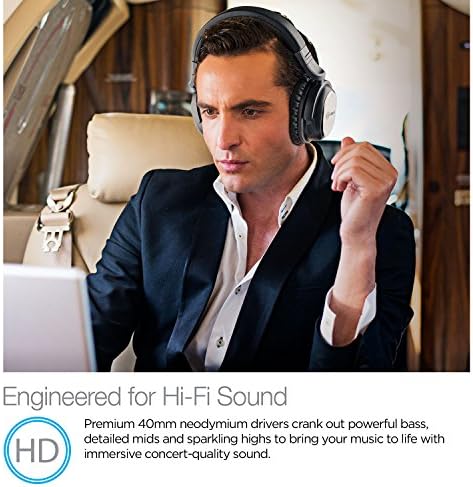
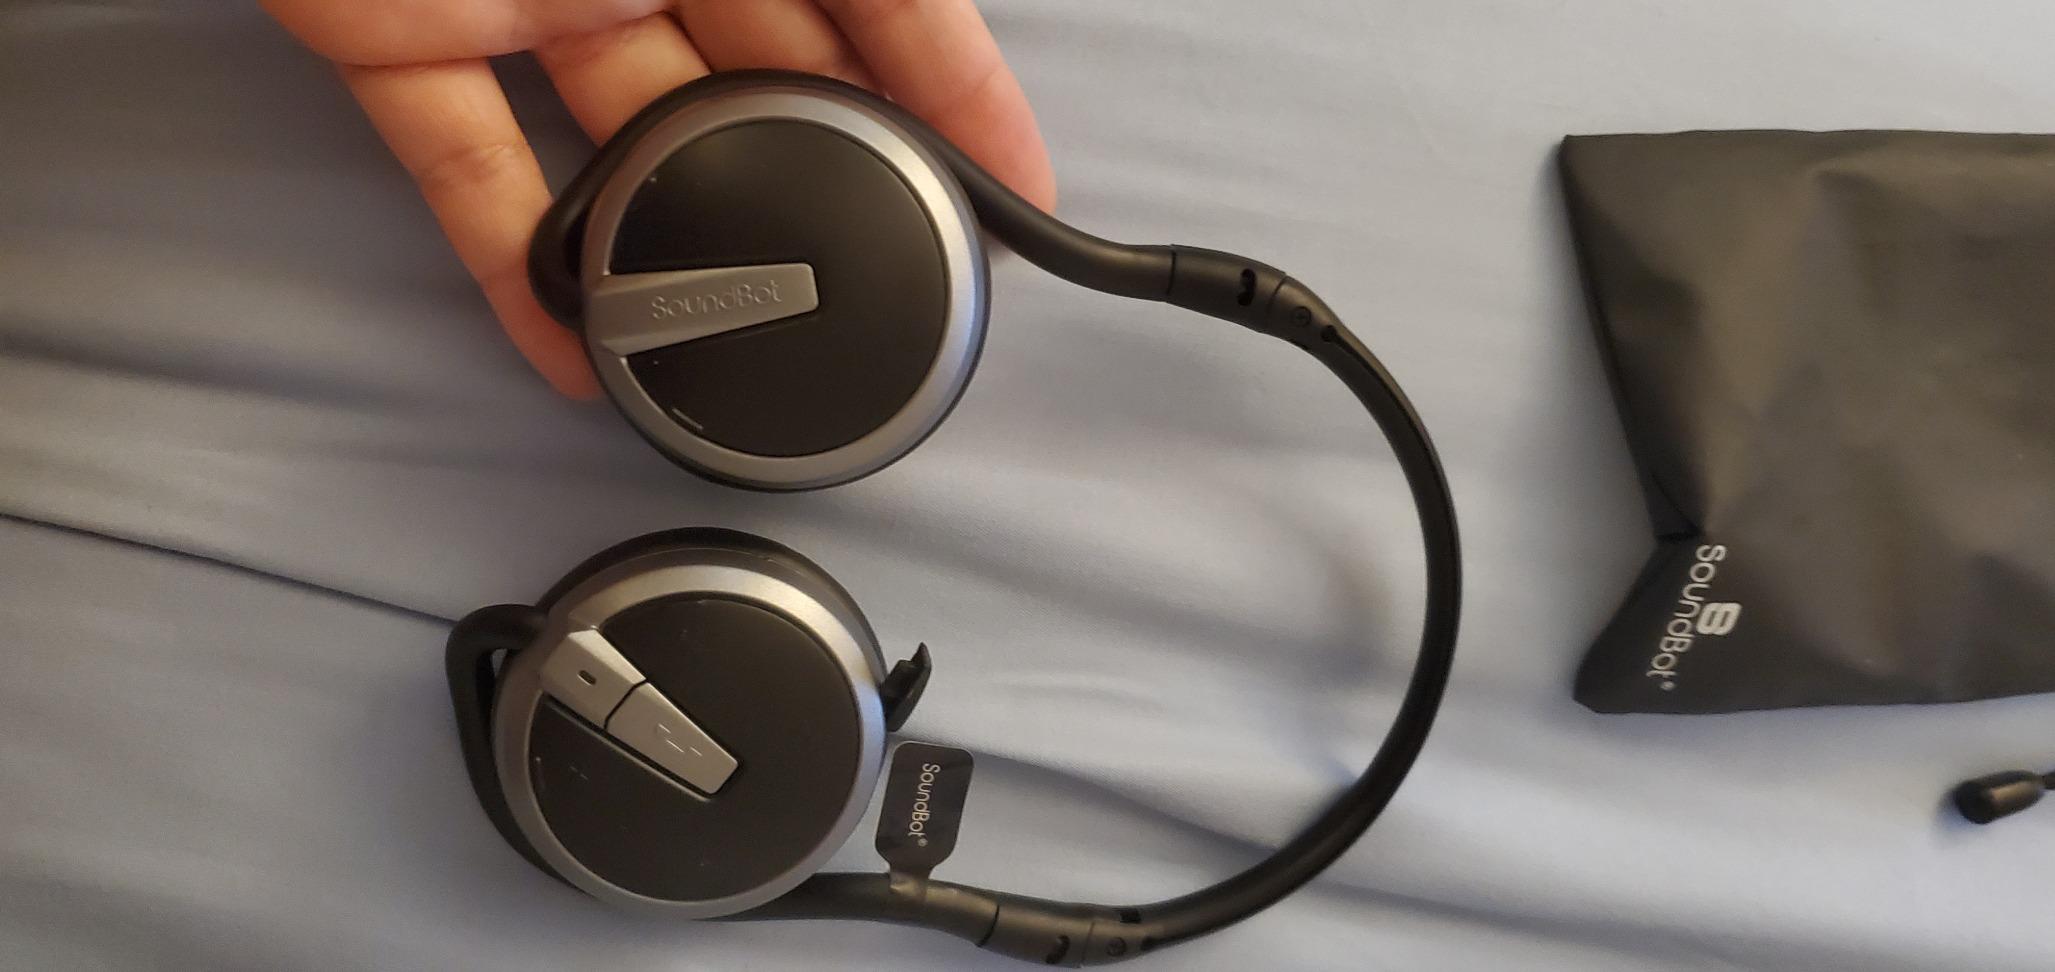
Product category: headphones
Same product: no